Moody College of Communication

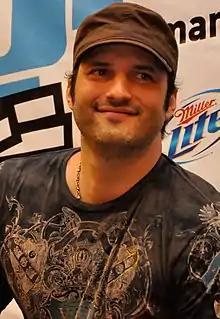
Director Robert Rodriguez answers audience questions at the South by Southwest, Austin, Texas

As of fall 2022, the Moody College of Communication has an enrollment of 4,445 undergraduates and 513 postgraduates. The Collegel offers a number of professional and community service student groups, as well as social life governance councils for the student body. As a hub for all media on campus, the Moody College has historically been at the center of major issues on campus and a nexus of school spirit. The college operates TSTV, one of the few FCC licensed television stations entirely run by students. The station has interviewed several persons of note in the past including Pauly Shore, Mark Cuban, and Dennis Quaid.